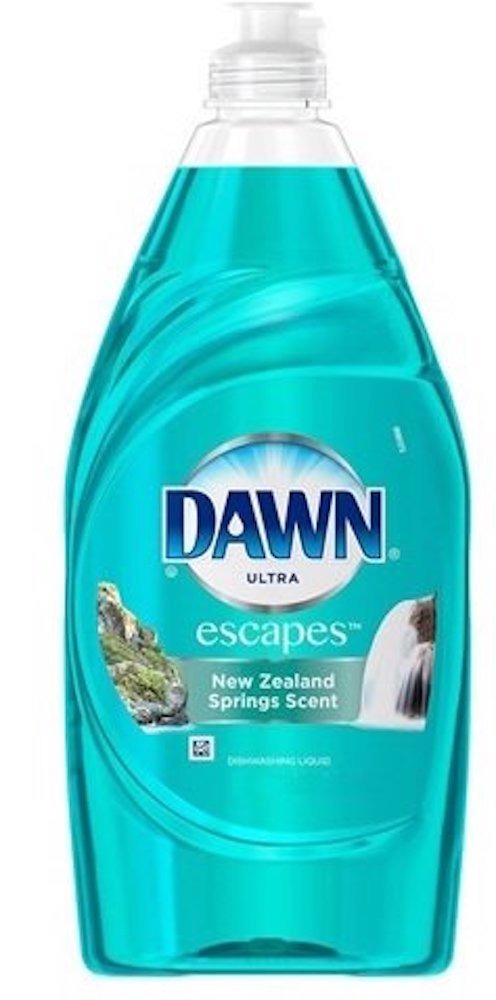
Item Name: Dawn Escapes Dishwashing Liquid Dish Soap, New Zealand Springs, 19.4 Ounce
Value: 19.4
Unit: ounce

Price: 2.64